100268 Rosenthal

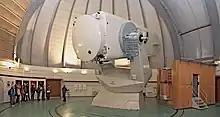
Discovering Alfred-Jensch-telescope

Based on its absolute magnitude of 15.6, its diameter is between 2 and 5 kilometers, assuming an albedo in the range of 0.05 to 0.25.